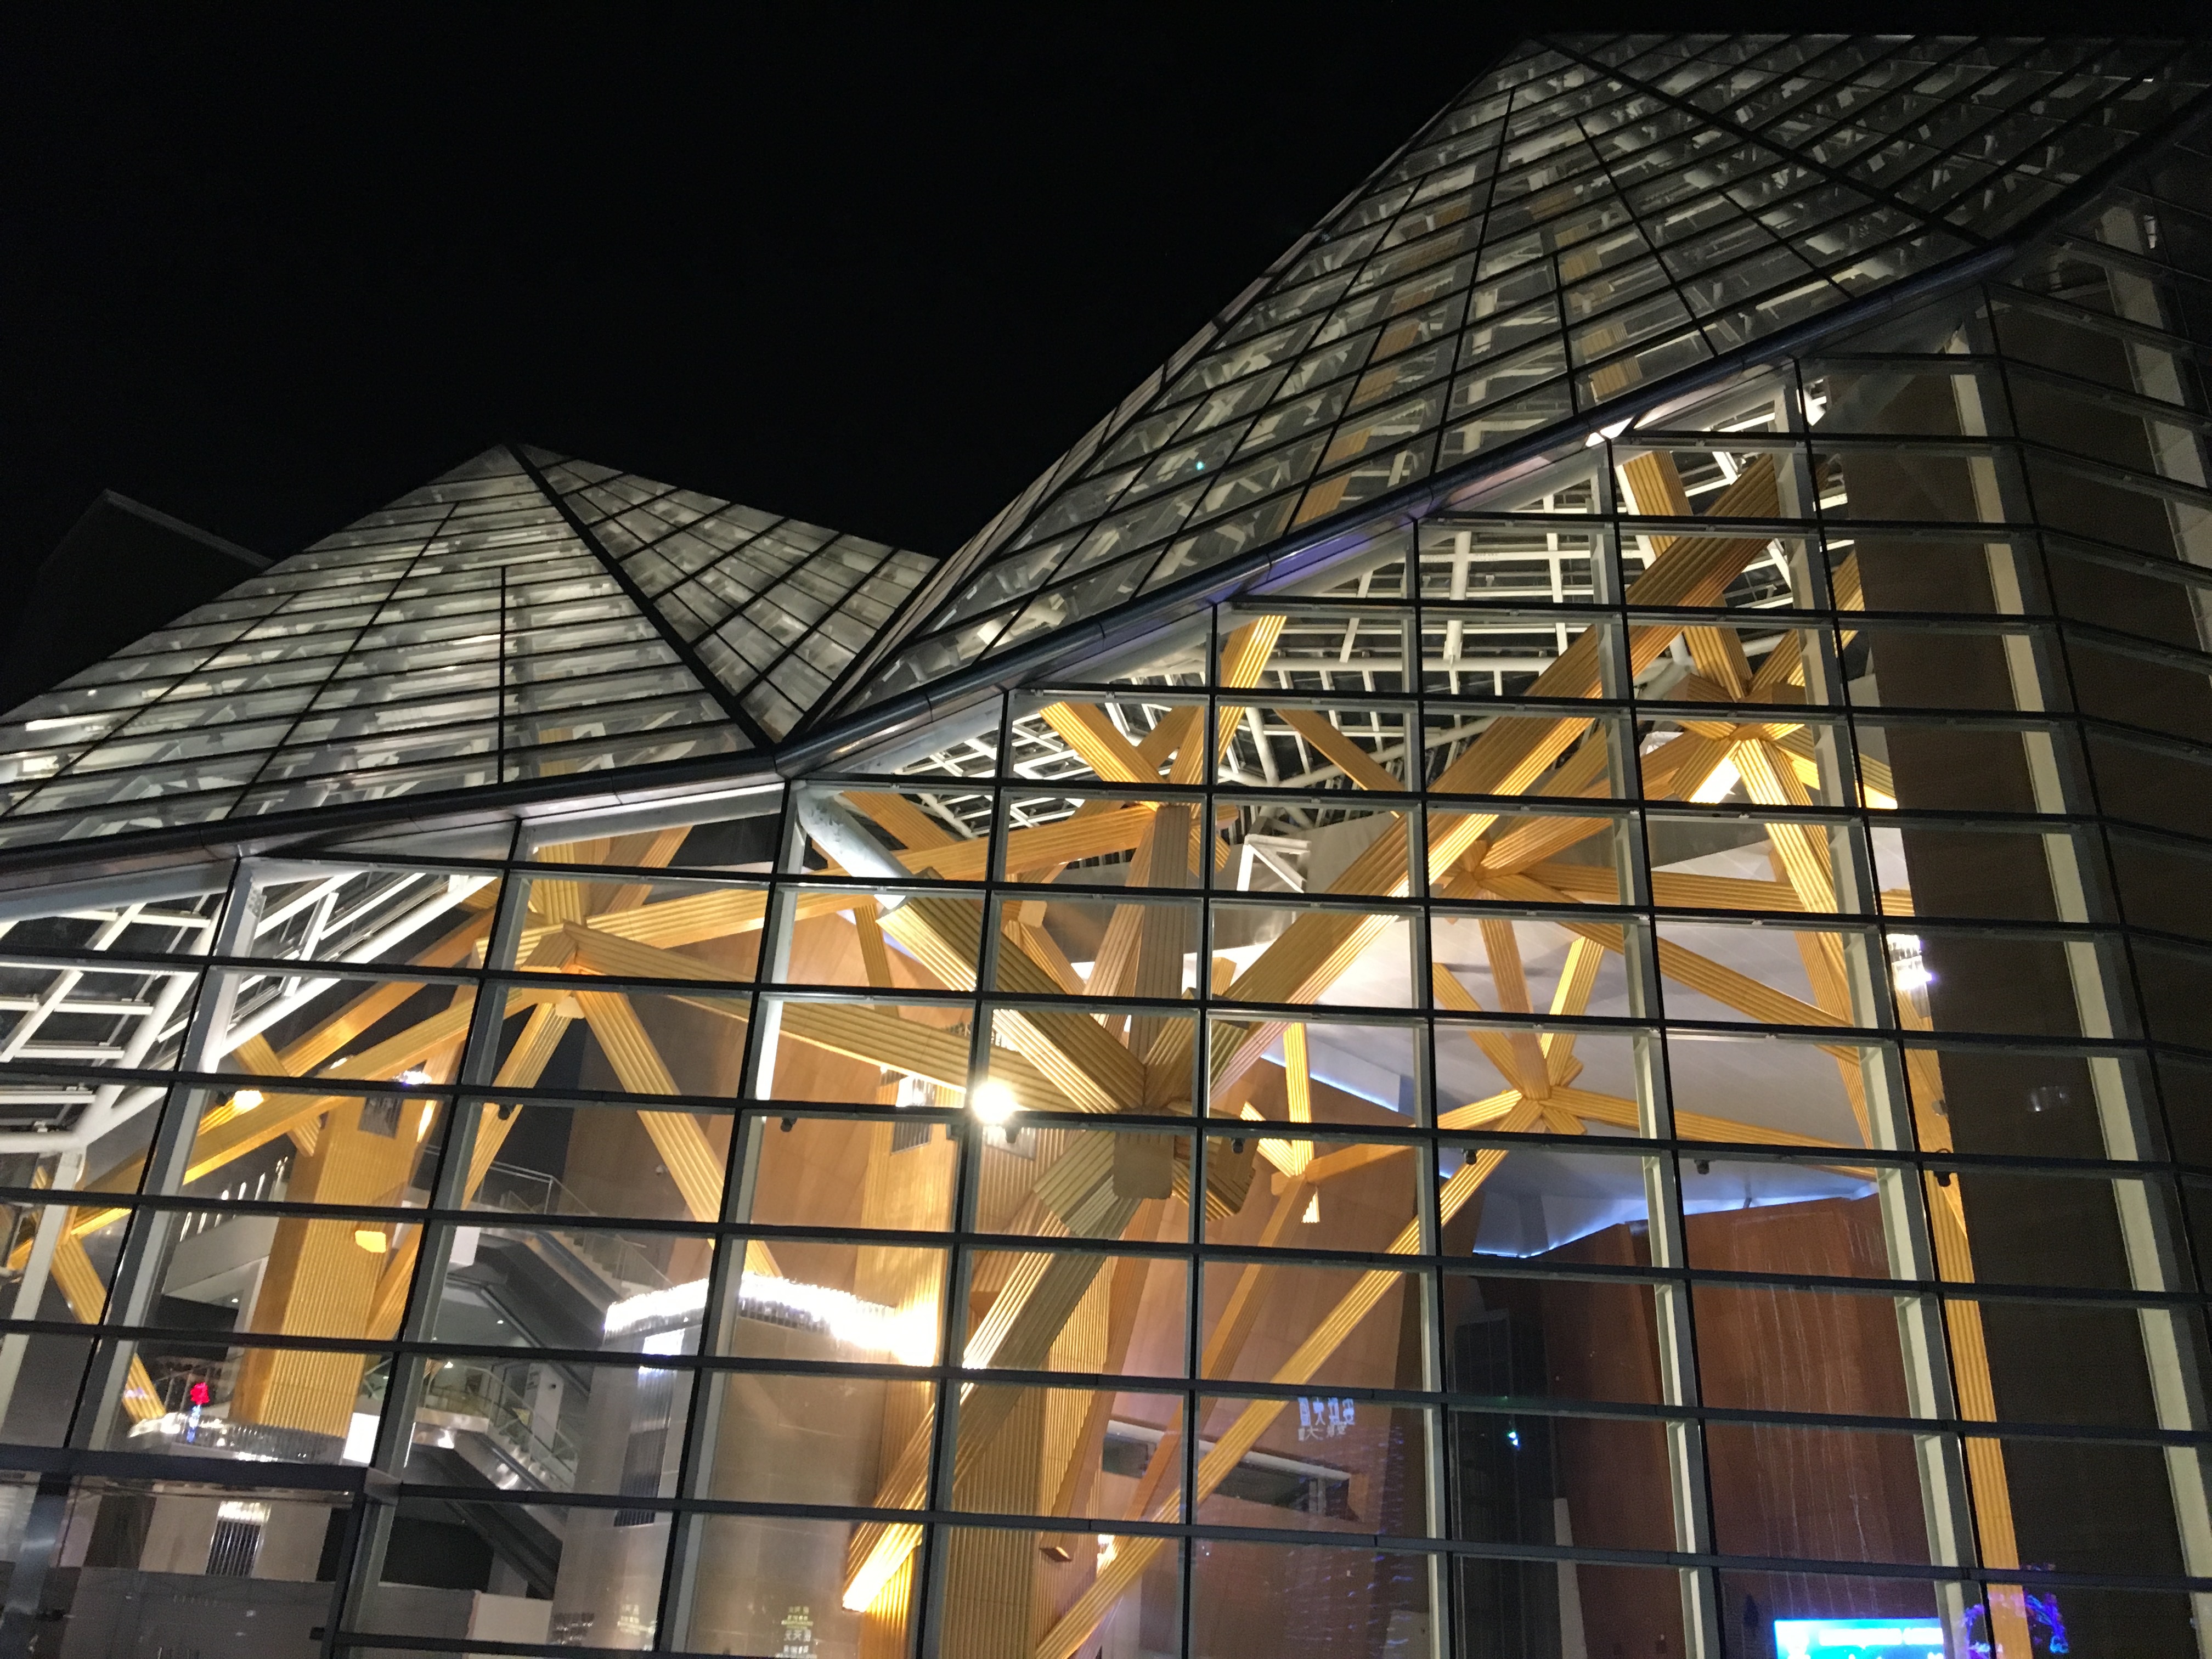
architecture, structure, window, glass, roof, skyscraper, reflection, landmark, facade, symmetry, tourist attraction, metropolis, daylighting, urban area